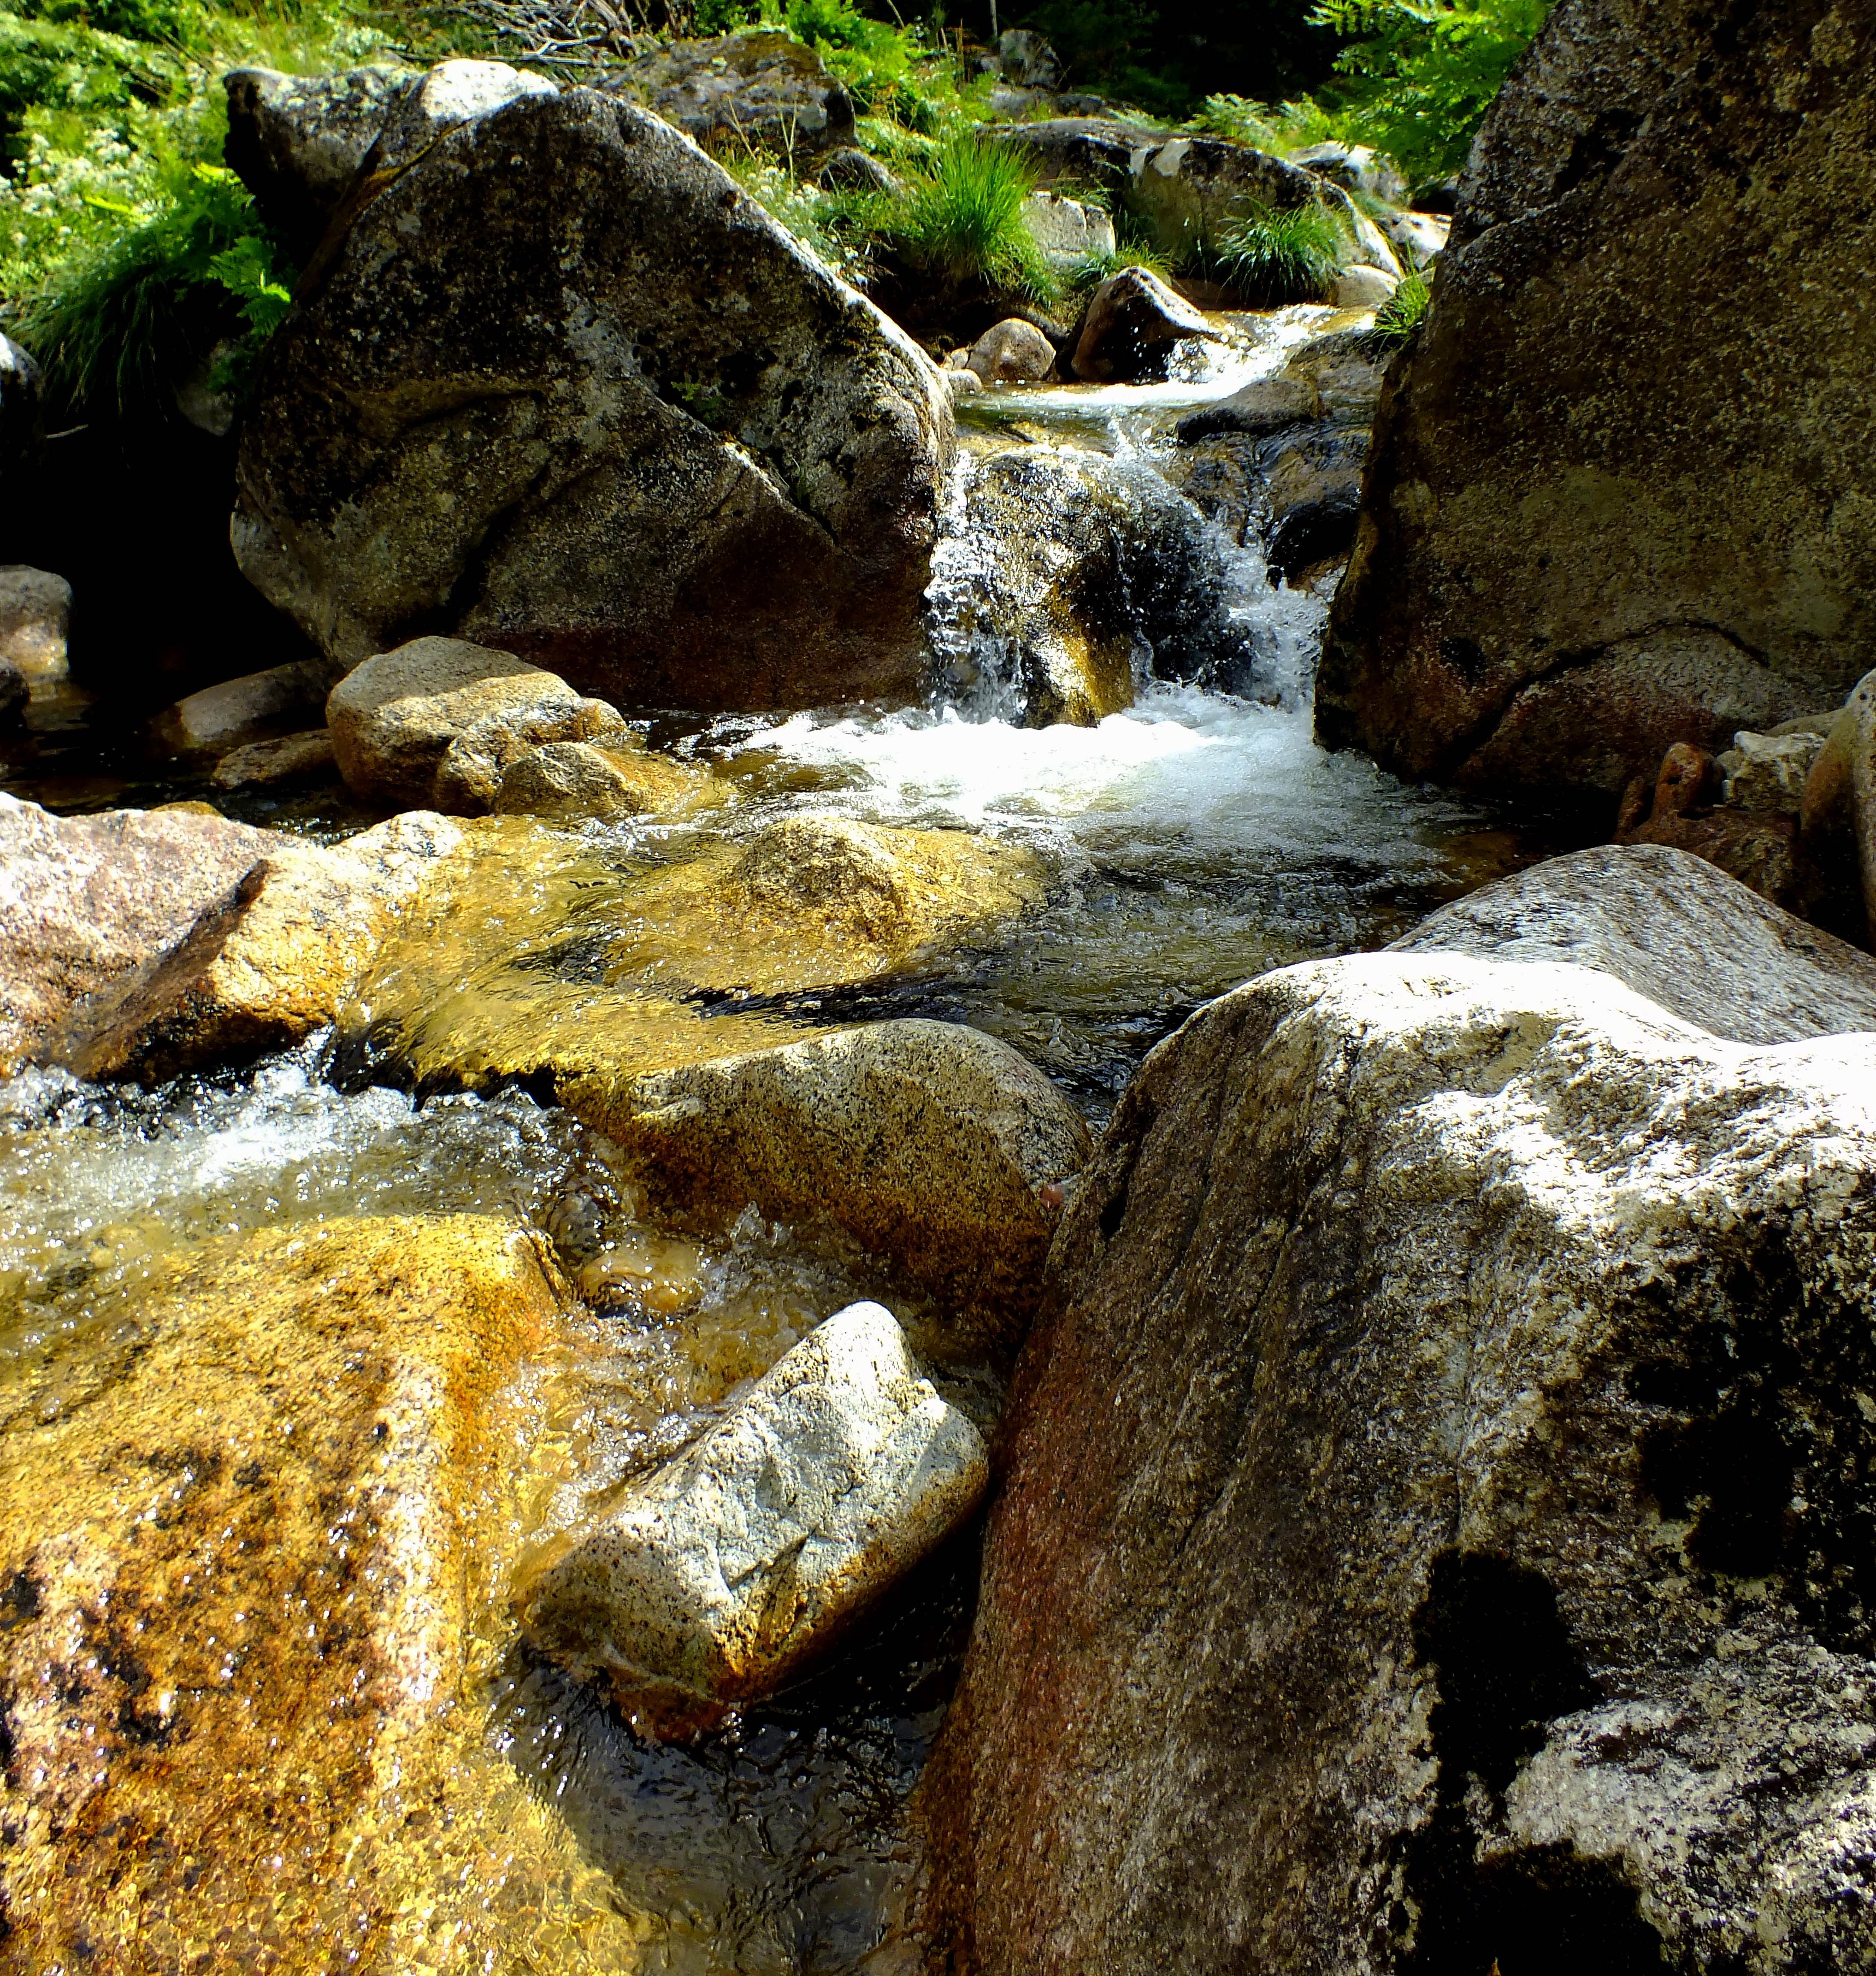
landscape, water, nature, forest, rock, waterfall, wilderness, leaf, river, stream, autumn, rapid, material, body of water, spain, geology, boulder, galicia, pontevedra, woodland, water feature, watercourse, espana, ggl1, alama, finepixhs20, li ares